Question: Please indicate a possible affordance area of motorcycle that can be used for sitting
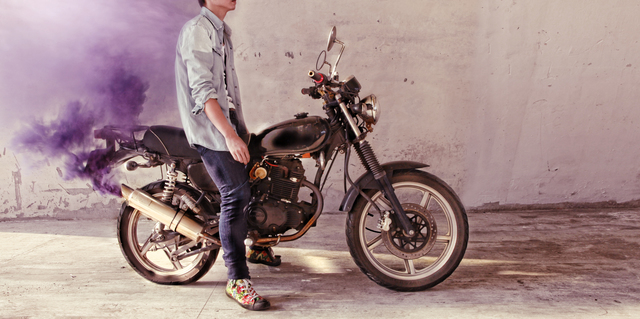
Answer: [142.819, 125.312, 253.394, 159.41]